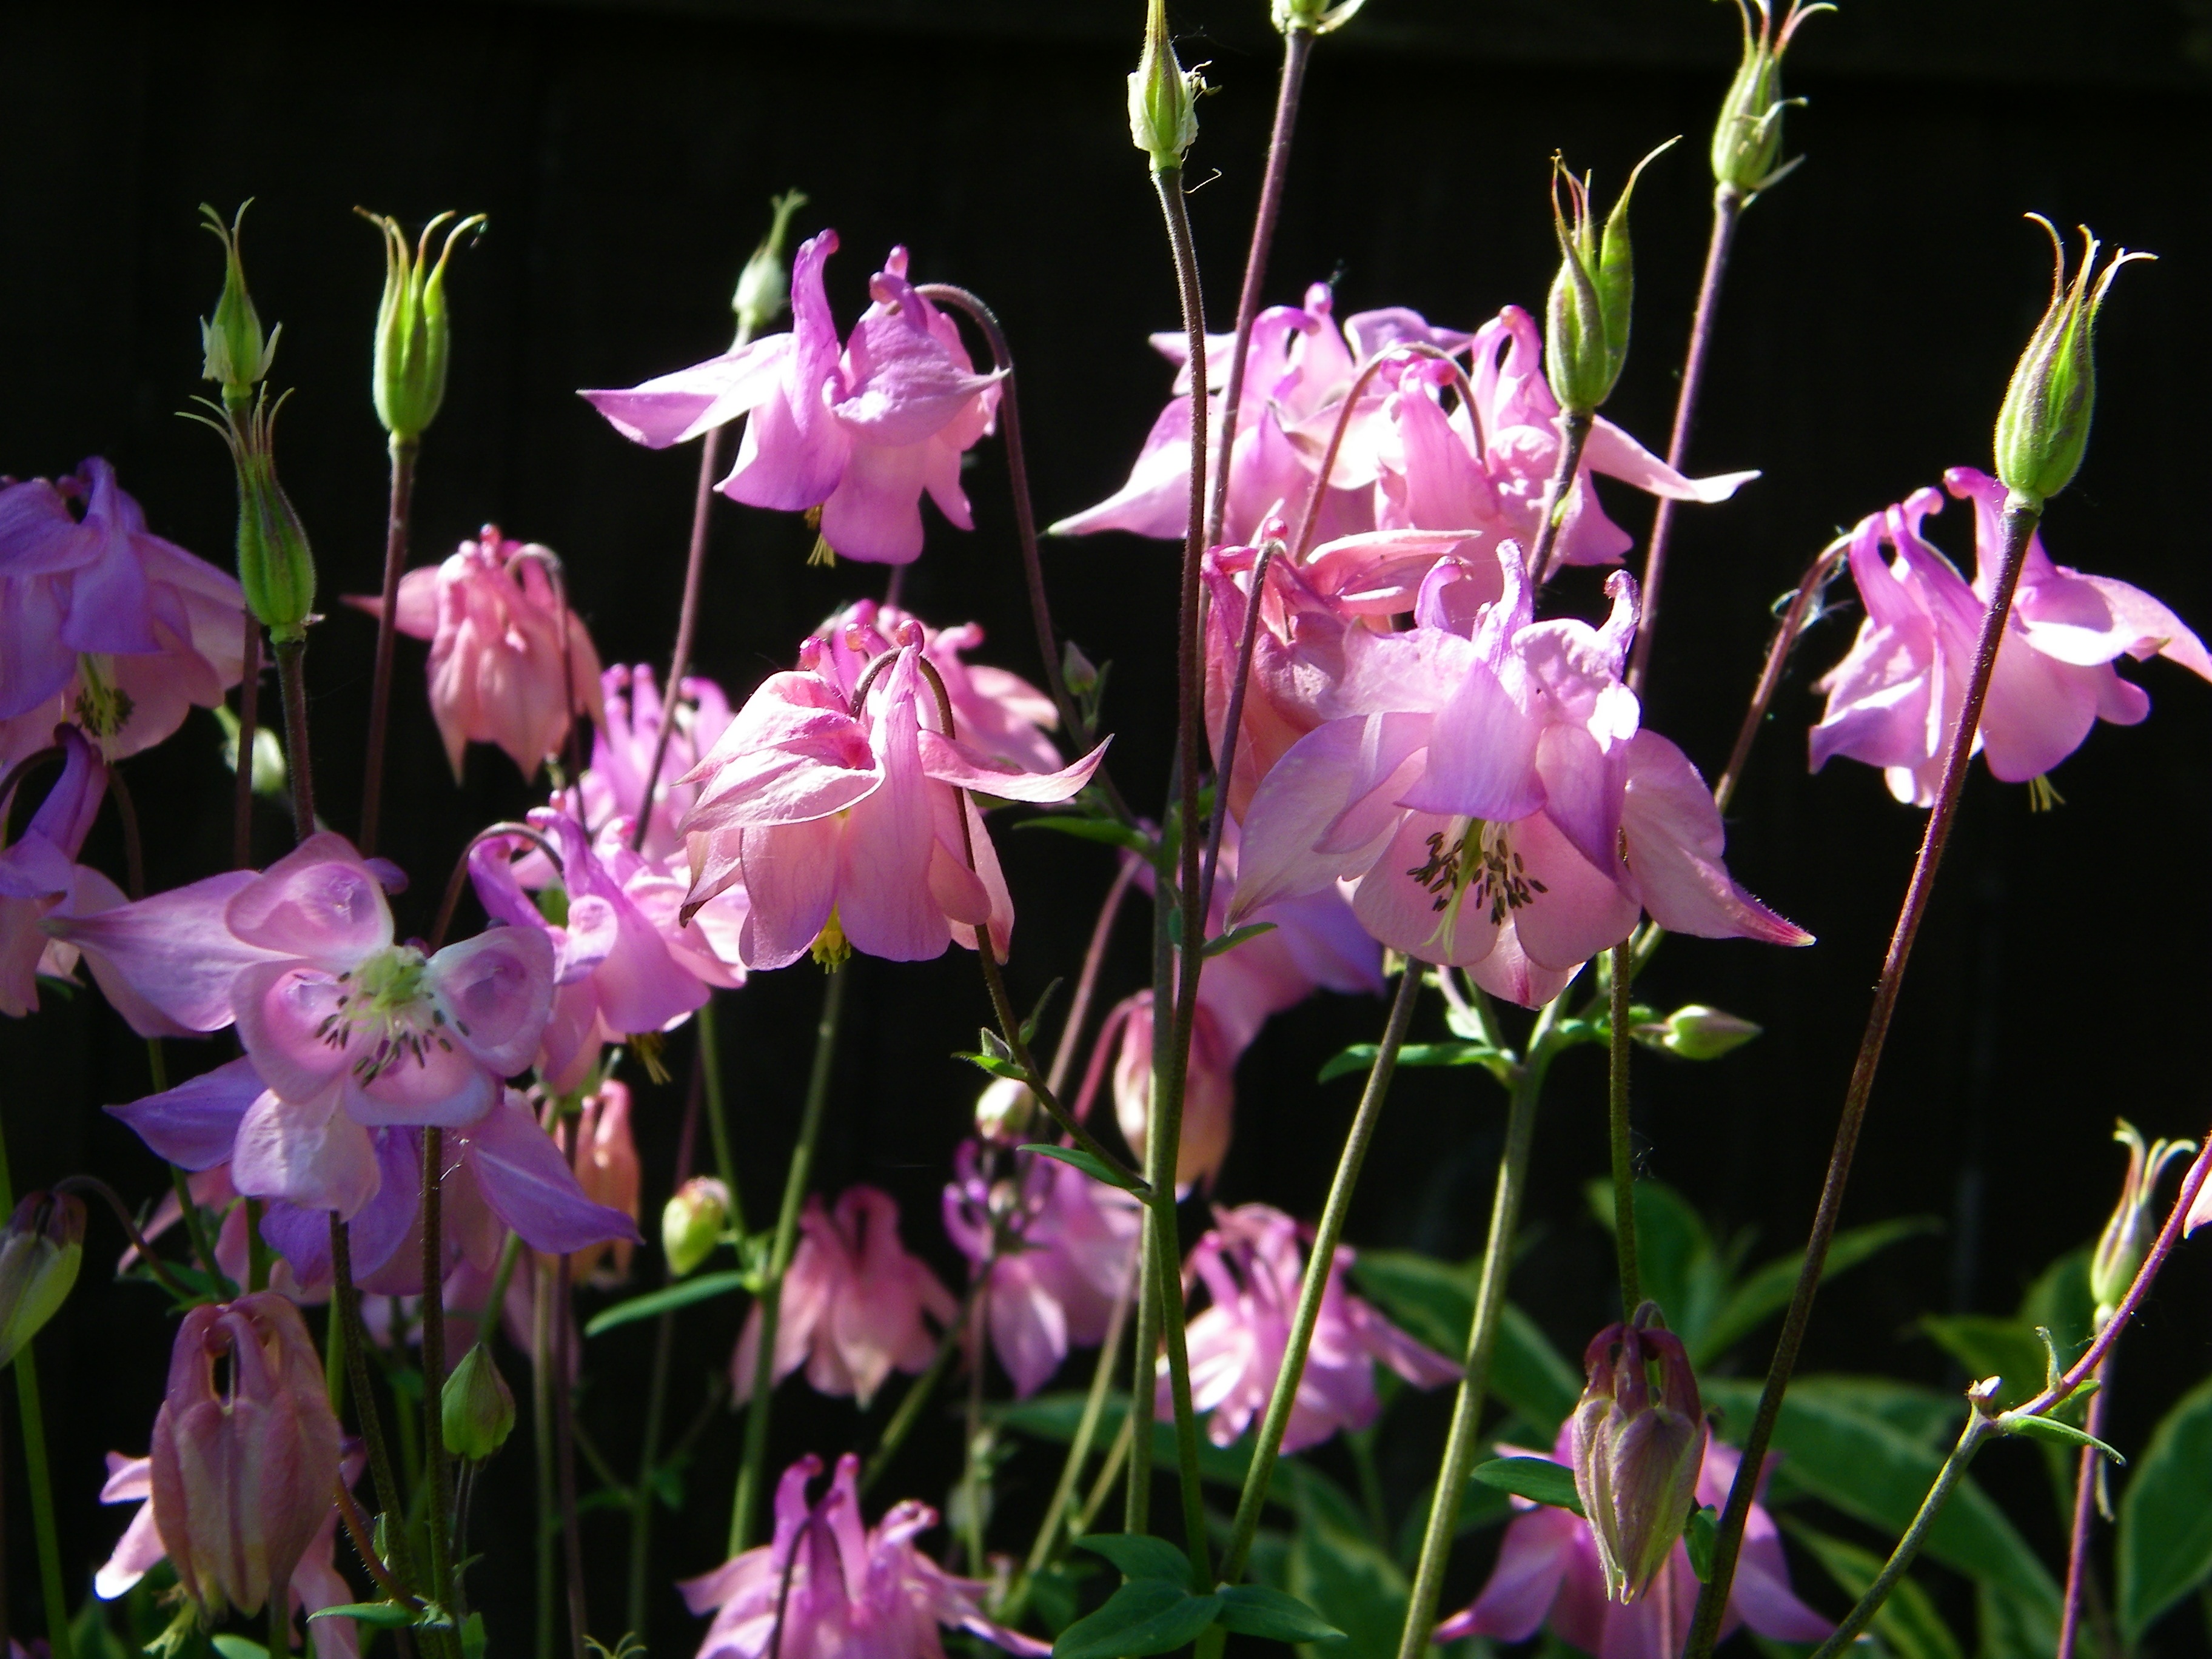
blossom, plant, flower, petal, summer, botany, garden, pink, flora, wildflower, columbine, aquilegia, flowering plant, granny's bonnet, dendrobium, land plant, fawn lily